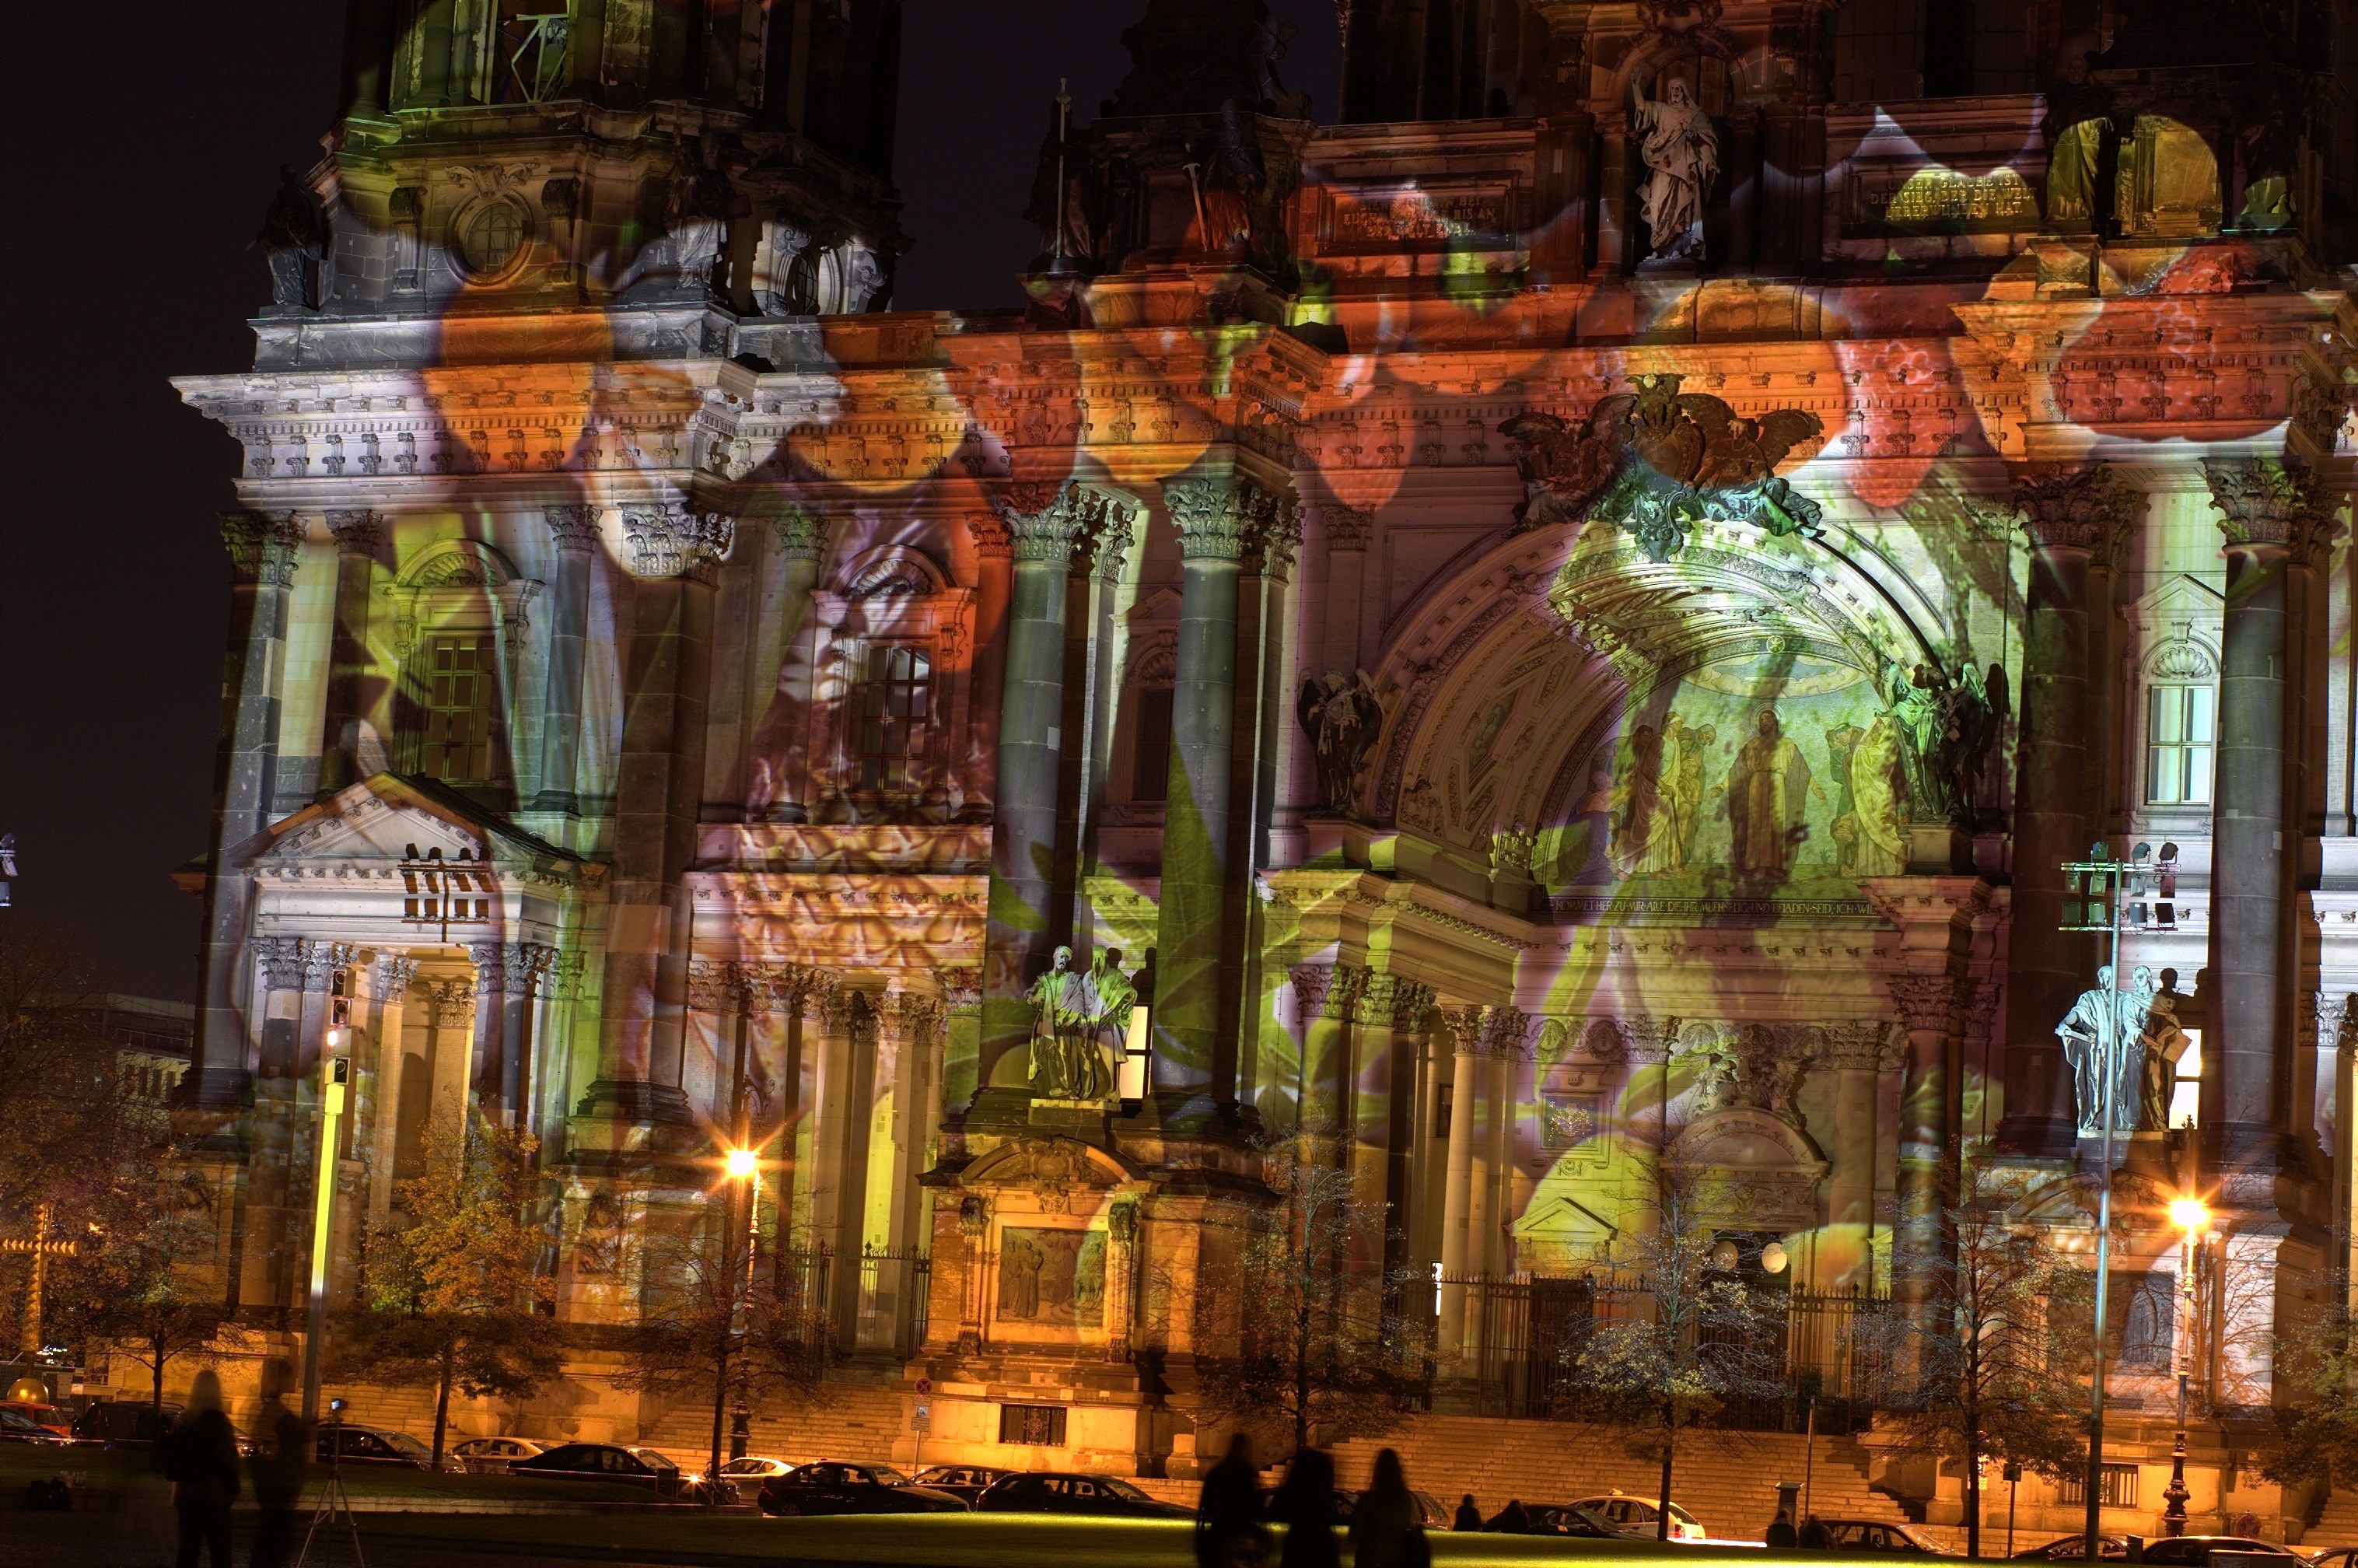
building, cathedral, place of worship, 50mm, temple, altar, rawtherapee, shrine, germany, deutschland, berlin, mitte, pentax, lenstagged, steffenzahn, k100d, justpentax, iamflickr, fa50, fa50mm, smcpentaxfa11450mm, pentaxfa50mm, smcpfa50mmf14